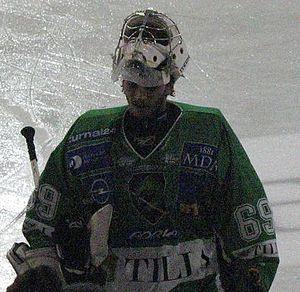
Matija Pintarič à Maribor en Slovénie est un gardien de but professionnel slovène de hockey sur glace.